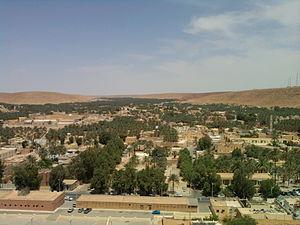
Metlili ou Metlili Châamba est une commune de la wilaya de Ghardaïa en Algérie située à 40 km au sud de Ghardaïa.